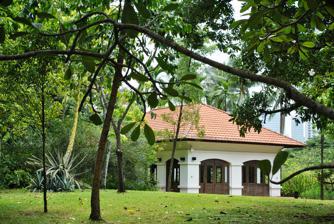
Building: Raffles House
Country: Malaysia
Year built: 1823
Raffles House General information Status Completed Architectural style Neoclassical Classification A Location Fort Canning Hill , Singapore Address Raffles Terrace, Fort Canning Hill , Singapore Town or city Singapore Country Singapore Coordinates 1°17′31.0″N 103°50′50.5″E / 1.291944°N 103.847361°E / 1.291944; 103.847361 Named for Stamford Raffles Opened 10 October 2003 Client Host Owner National Parks Board Landlord National Parks Board Technical details Floor count 1 Floor area 101.25 sqm Known for Replica house of Stamford Raffles Other information Number of rooms 1 Parking nearest to Registry of Marriages Website 1-host .sg /wedding /locations /raffles-house Raffles House is a single-storey building built on the Fort Canning Hill , Singapore . The original building was a wood and atap structure built in 1822 that was used as a place of residence by Sir Stamford Raffles .  This building was later rebuilt as a neoclassical-styled Government House as the residence of subsequent colonial governors, but it was demolished in 1858 to make way for the construction Fort Canning. The present structure built on the same site is a brick and tile building constructed in 2003. History Residency House Government House Early drawing of Singapore viewed from the sea, sketched by Lt. Philip Jackson a few days before Raffles' departure from Singapore in 1823. The Residency House is near the peak close to a flag pole on Fort Canning Hill , known then simply as "The Hill". Former names Residency House General information Status Demolished Type bungalow Architectural style Neoclassical Classification B Location Government Hill , Singapore Address Government Hill , Singapore Town or city Singapore Country Singapore Named for British Government Construction started November 1822 Completed January 1823 Opened January 1823 Renovated June 1824 Demolished 1859 Cost $916 Owner Stamford Raffles (former) Technical details Floor count 1 Floor area 100 ft long, 50 ft wide Design and construction Architect(s) George Drumgoole Coleman Known for Residence for Stamford Raffles , Residents and Governors of Singapore Renovating team Architect(s) George Drumgoole Coleman Other information Number of rooms 2 Residency House , the original residence of Sir Stamford Raffles and his sister's family, was a wooden house with venetians and thatched attap roof, the house was the earliest Singapore's project of George Drumgoole Coleman . Coleman, who waited for Raffles to return from Bencoolen , Sumatra for four months, in the meantime designed the House in speculation for Raffles' residence use. Raffles, upon his return from Bencoolen , Sumatra in October 1822, impressed with Coleman's design, approved the house. Construction of the house was soon begun on Singapore Hill in November 1822 and completed by January 1823. Raffles and his wife Sophie would move to the house by early January 1823. On 21 January 1823, Raffles wrote to William Marsden about the house and its scenery. “We have lately built a small bungalow on Singapore Hill where though the height is inconsiderable, we find great difference in climate. Nothing can be more interesting and beautiful than the view from this spot. I am happy to say the change has had a very beneficial effect on my health, which has been better during the last fortnight than I have known it for two years before. The tombs of the Malay Kings are close at hand, and I have settled that if it is my fate to die here I shall take my place amongst them; this will at any rate be better than leaving my bones at Bencoolen. If it pleases God, we still live in the hope of embarking for Europe towards the end of the year.‟ "I am laying out a botanic and experimental garden, and it would delight you to see how rapidly the whole country is coming under cultivation. My residence here has naturally given much confidence, and the extent of the speculations entered into by the Chinese quite astonished me." — Stamford Raffles , Extensive Speculations of the Chinese, Memoir of the Life and Public Services of Sir Thomas Stamford Raffles Singapore, January 21, 1823 On 23 January 1823, Raffles wrote to the Duchess of Somerset about the house and the hill. " Since I last wrote to your Grace, about a month ago, I have had another very severe attack in my head, which nearly proved fatal, and the Doctors were for hurrying me on board ship for Europe without much ceremony. However, as I could not reconcile myself to become food for fishes, I preferred ascending the hill of Singapore, where, if my bones must remain in the East, they would have the honour of mixing with the ashes of the Malayan kings; and the result has been, that instead of dying, I have almost entirely recovered. I have built a very comfortable house, which is sufficient to accommodate my sister's family as well as our own; and I only wish you were here but for half-an-hour, to enjoy the unequalled beauty and interest of the scene. My house, which is one hundred feet front, and fifty deep, was finished in a fortnight from its commencement. When will your cottage be done?" — Stamford Raffles , To the Duchess of Somerset., Memoir of the Life and Public Services of Sir Thomas Stamford Raffles Singapore, January 23, 1823 Government House Not to be confused with Government House of Singapore . On 2 February 1824, Raffles and his family would left Singapore for England . Raffles' house was bought over by the British Government and renamed as Government House and the hill would known as the Government Hill . At the own expense of 2nd Resident John Crawfurd , the house was further extended and redesigned in June by Coleman again with bricks and tiles in the neoclassical style for the residence of Residents and Governors of Singapore . The Government House had a clear view of the settlement around Singapore River and was featured in many paintings of the area. In 1858, the Government House was eventually demolished and the site handed to the British military for the construction of a fort in 1859 known as the Fort Canning which was completed in 1861. Upon its demolition, the Governor's residence was temporarily moved to a villa in Oxley Estate called the Pavilion . Rebuilding A modernized version of the house, named Raffles House, was constructed in brick and tile near the site of the former Government House. Completed in 2003, it serves as a venue for events and wedding functions. See also Fort Canning Lighthouse Fort Canning Park Fort Canning Reservoir The Battle Box References